Luis Da Silva

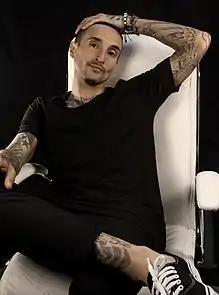
Luiz Da Silva Jr in 2016

Luis Fernando Da Silva Jr. (born August 3, 1982), also known as Trikz, is an American actor, basketball player, author, and producer. He gained fame after headlining the 2001 Nike Freestyle ad campaign.